War in Afghanistan (2001–2021)

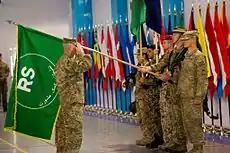
Resolute Support Colors presented at Kabul on 28 December 2014, after the ISAF colors are encased

Deployment of additional US troops continued in early 2010, with 9,000 of the planned 30,000 in place before the end of March and another 18,000 expected by June. The surge in troops supported a sixfold increase in Special Forces operations. The surge of American personnel that began in late 2009 ended by September 2012. 700 airstrikes occurred in September 2010 alone versus 257 in all of 2009.